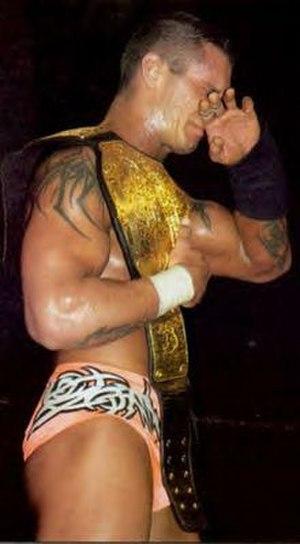
Randal Keith Orton né le 1ᵉʳ avril 1980 à Knoxville est un catcheur et un acteur américain. Il travaille actuellement à la World Wrestling Entertainment, dans la division Raw.
Evolution était un clan de catcheurs heel de la World Wrestling Entertainment dans la division WWE Raw considéré comme une des plus grandes equipes des années 2000. Comprenant à l'origine Triple H, Randy Orton, Batista et Ric Flair. Le groupe s'est reformé en avril 2014 mais cette fois-ci sans Ric Flair.